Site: brandenburg
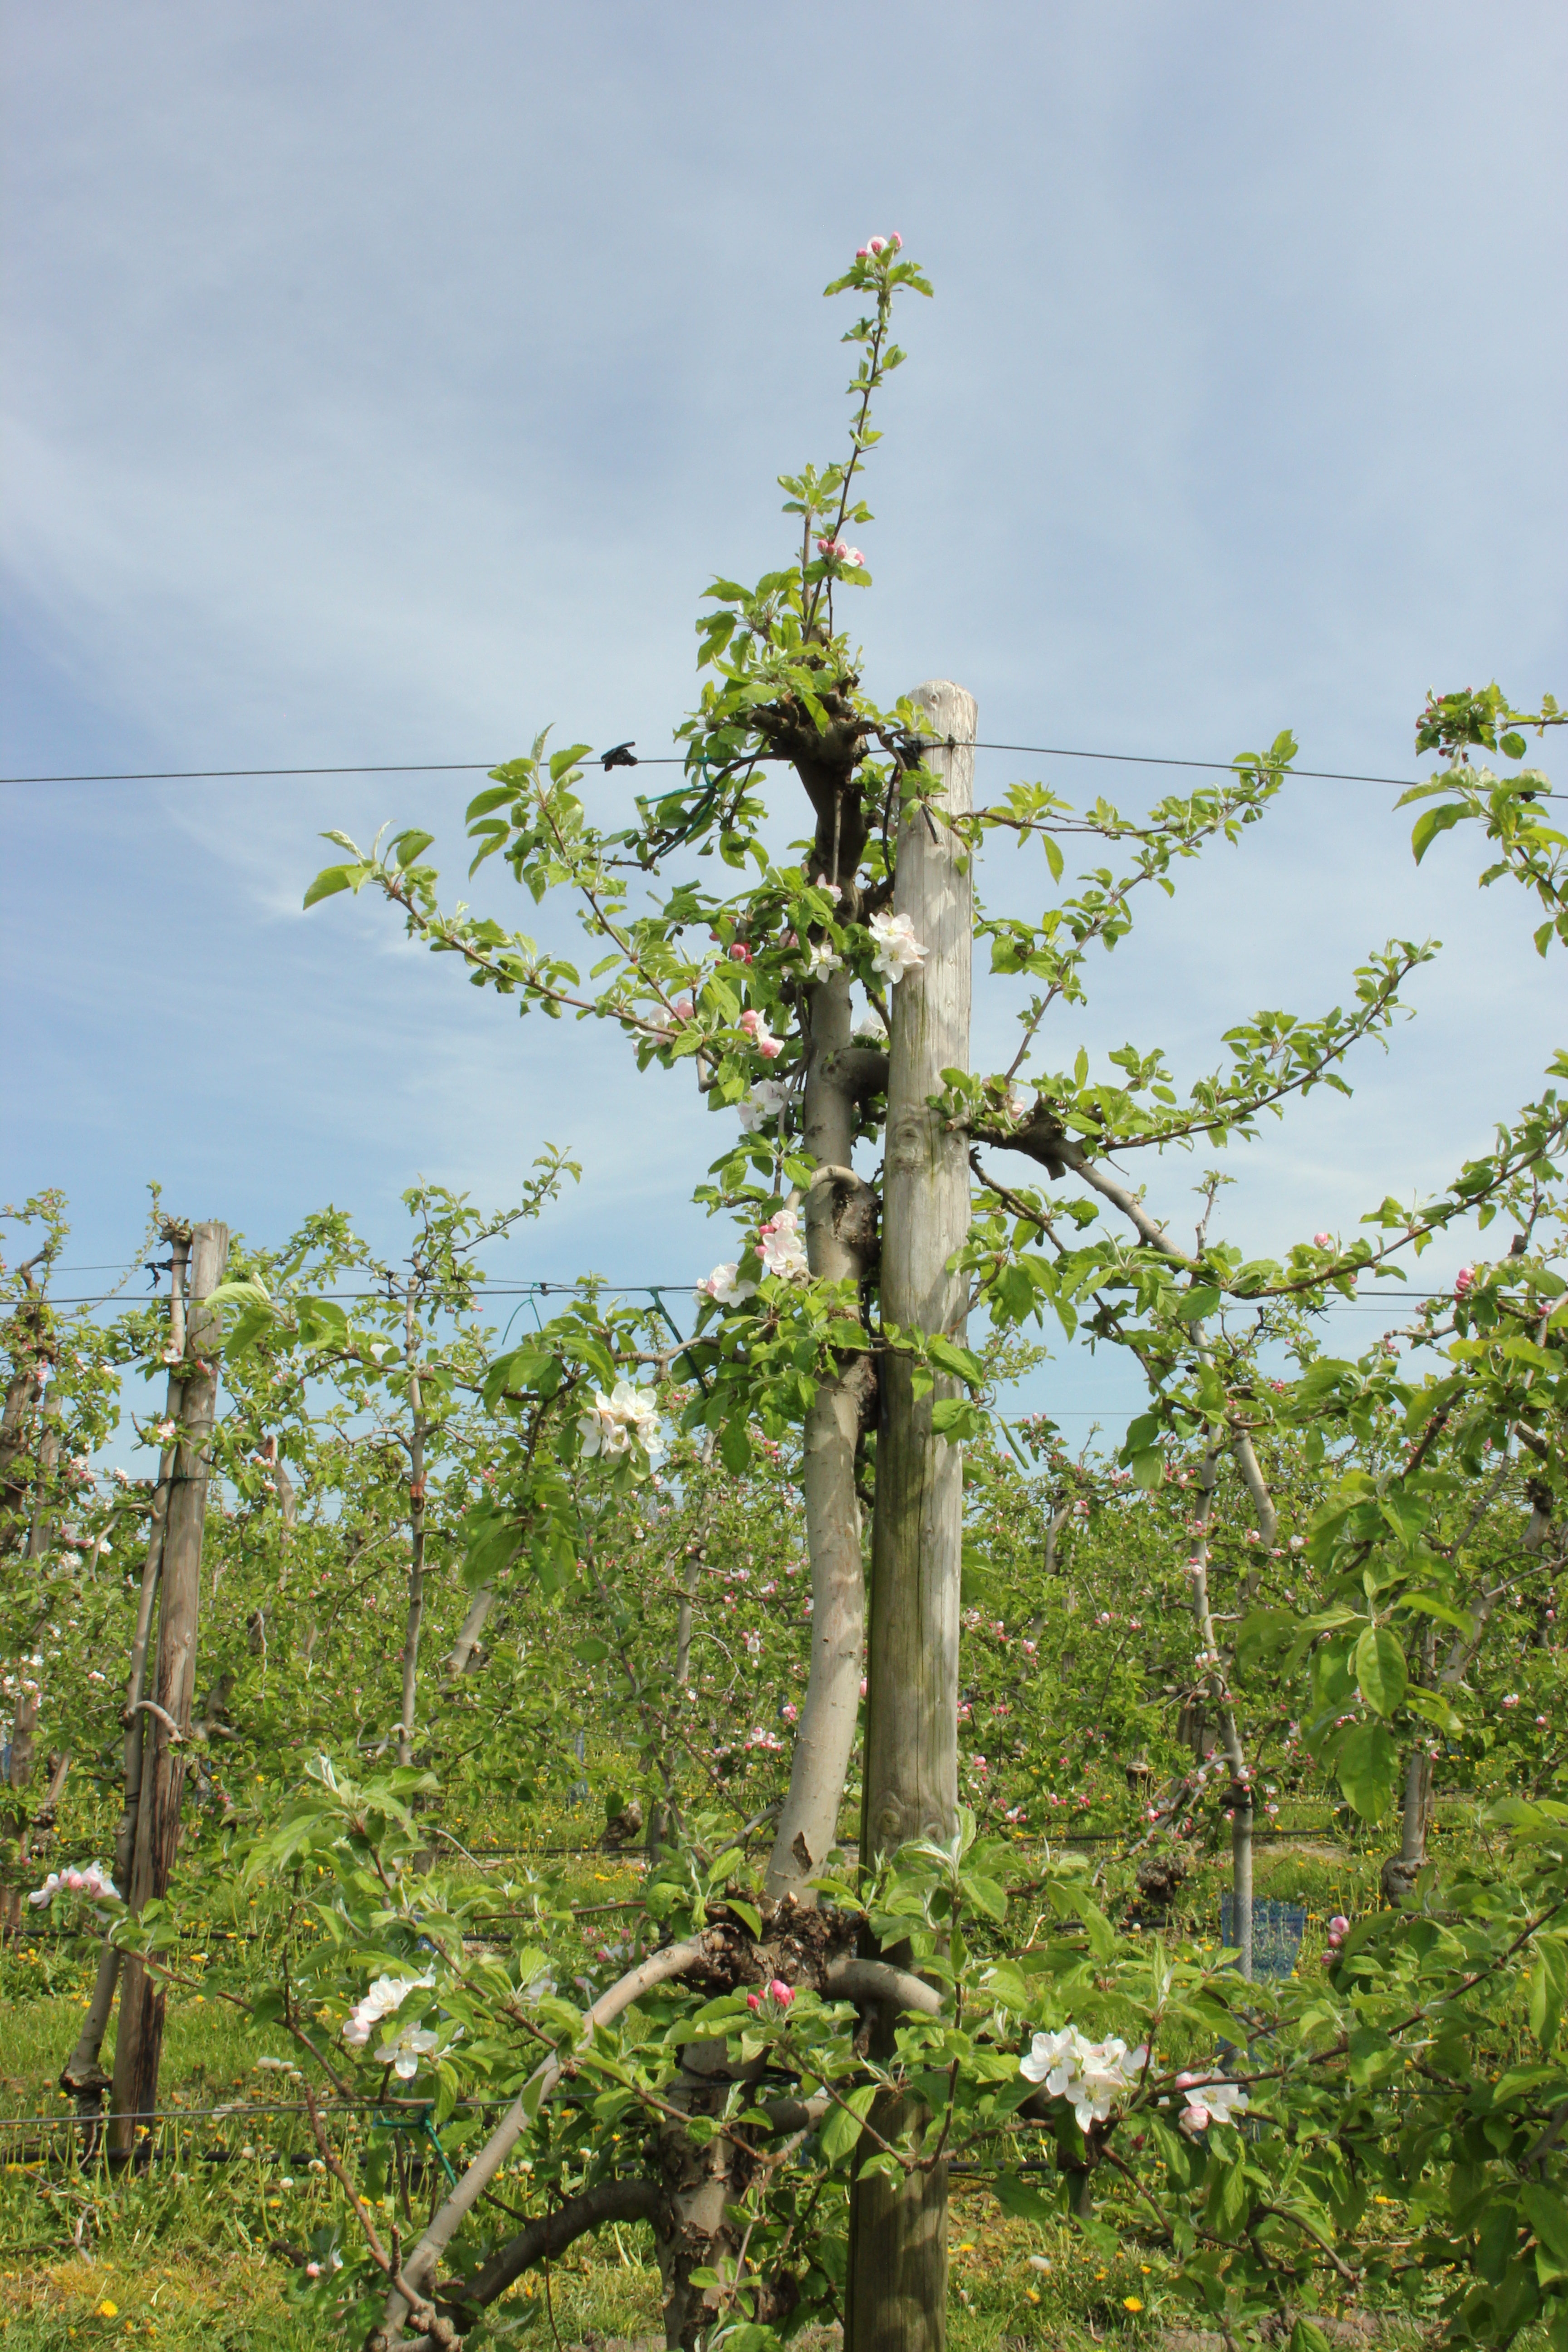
Growth stage (BBCH 60): Flowering